U.S. Route 221 in North Carolina

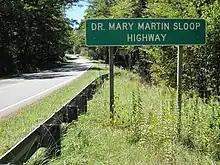
Dr. Mary Martin Sloop Highway

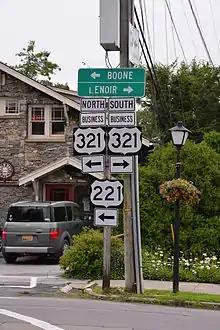
US 221/US 321 Bus. in Blowing Rock

US 221 was established in 1930, from US 19E/NC 69, in Ingalls to US 21/NC 26, in Twin Oaks; it was in complete concurrency with NC 691. In 1931, US 221 was extended north, in concurrency with US 21, into Virginia. In 1932, US 221 was removed from Ingalls/Three Mile area, which remained NC 691, and was placed on new routing south through Woodlawn, Marion, Rutherfordton, Spindale, Forest City and Cliffside, before entering South Carolina. In late 1934, the following concurrences were removed from US 221: NC 19, NC 28 and NC 207. In 1941, US 221 was rerouted south of Rutherfordton on a more direct route to Chesnee; its former alignment through Spindale–Cliffside became US 221A. Around 1953, US 221 was rerouted between Boone and Baldwin, by linking with US 421 to Deep Gap then north on new construction; the old alignment through Todd became an extension of NC 194.